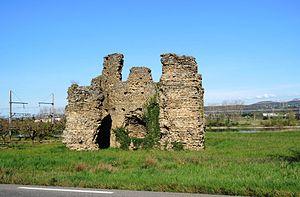
Andance vue générale et détails
Andance est une commune française, située dans le département de l'Ardèche en région Auvergne-Rhône-Alpes.